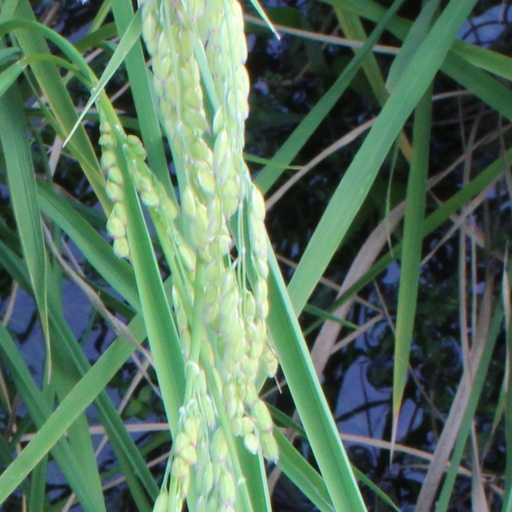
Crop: rice